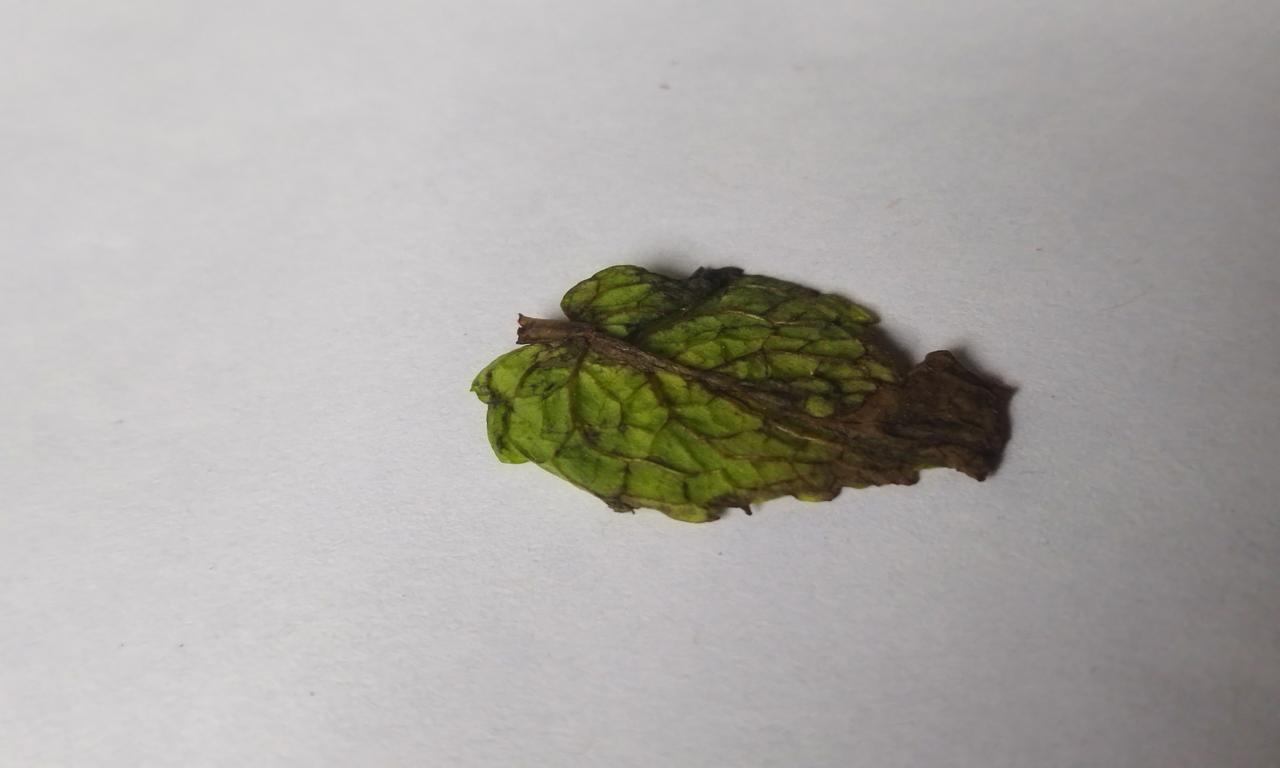
Label: Spoiled